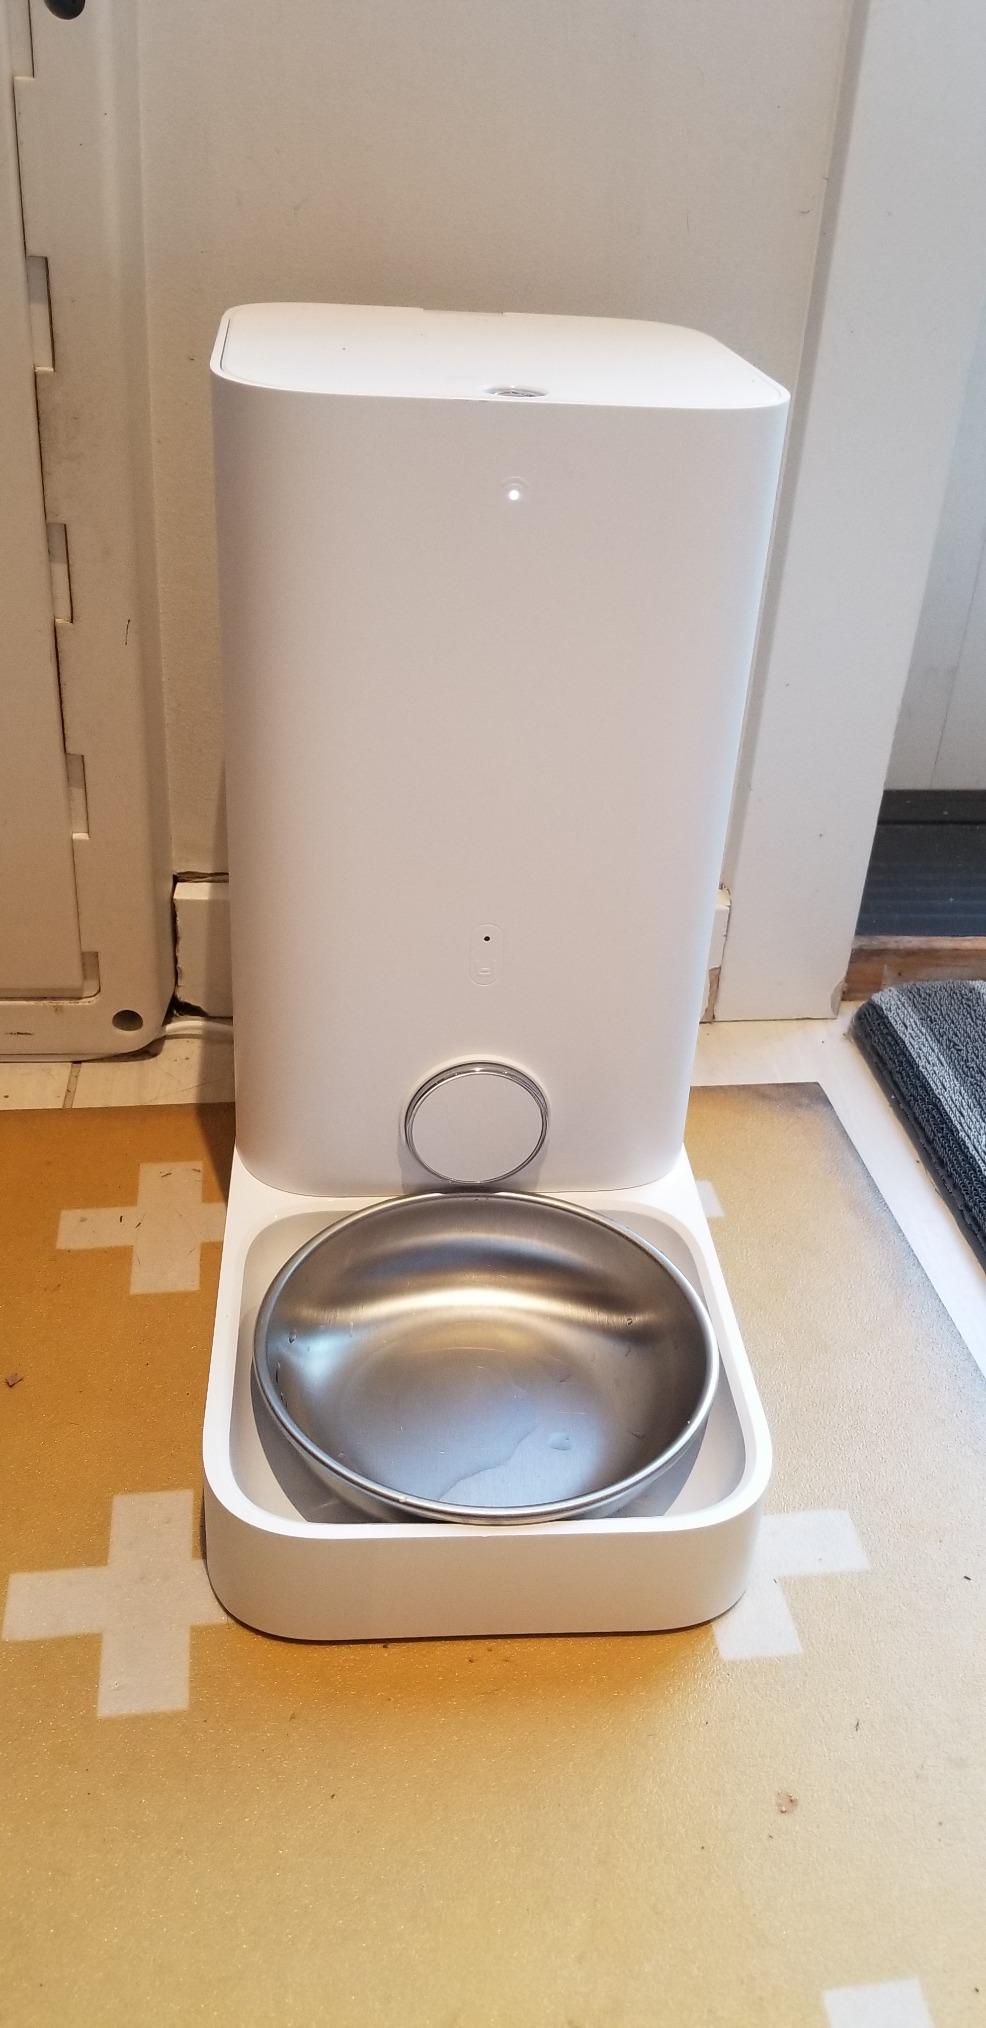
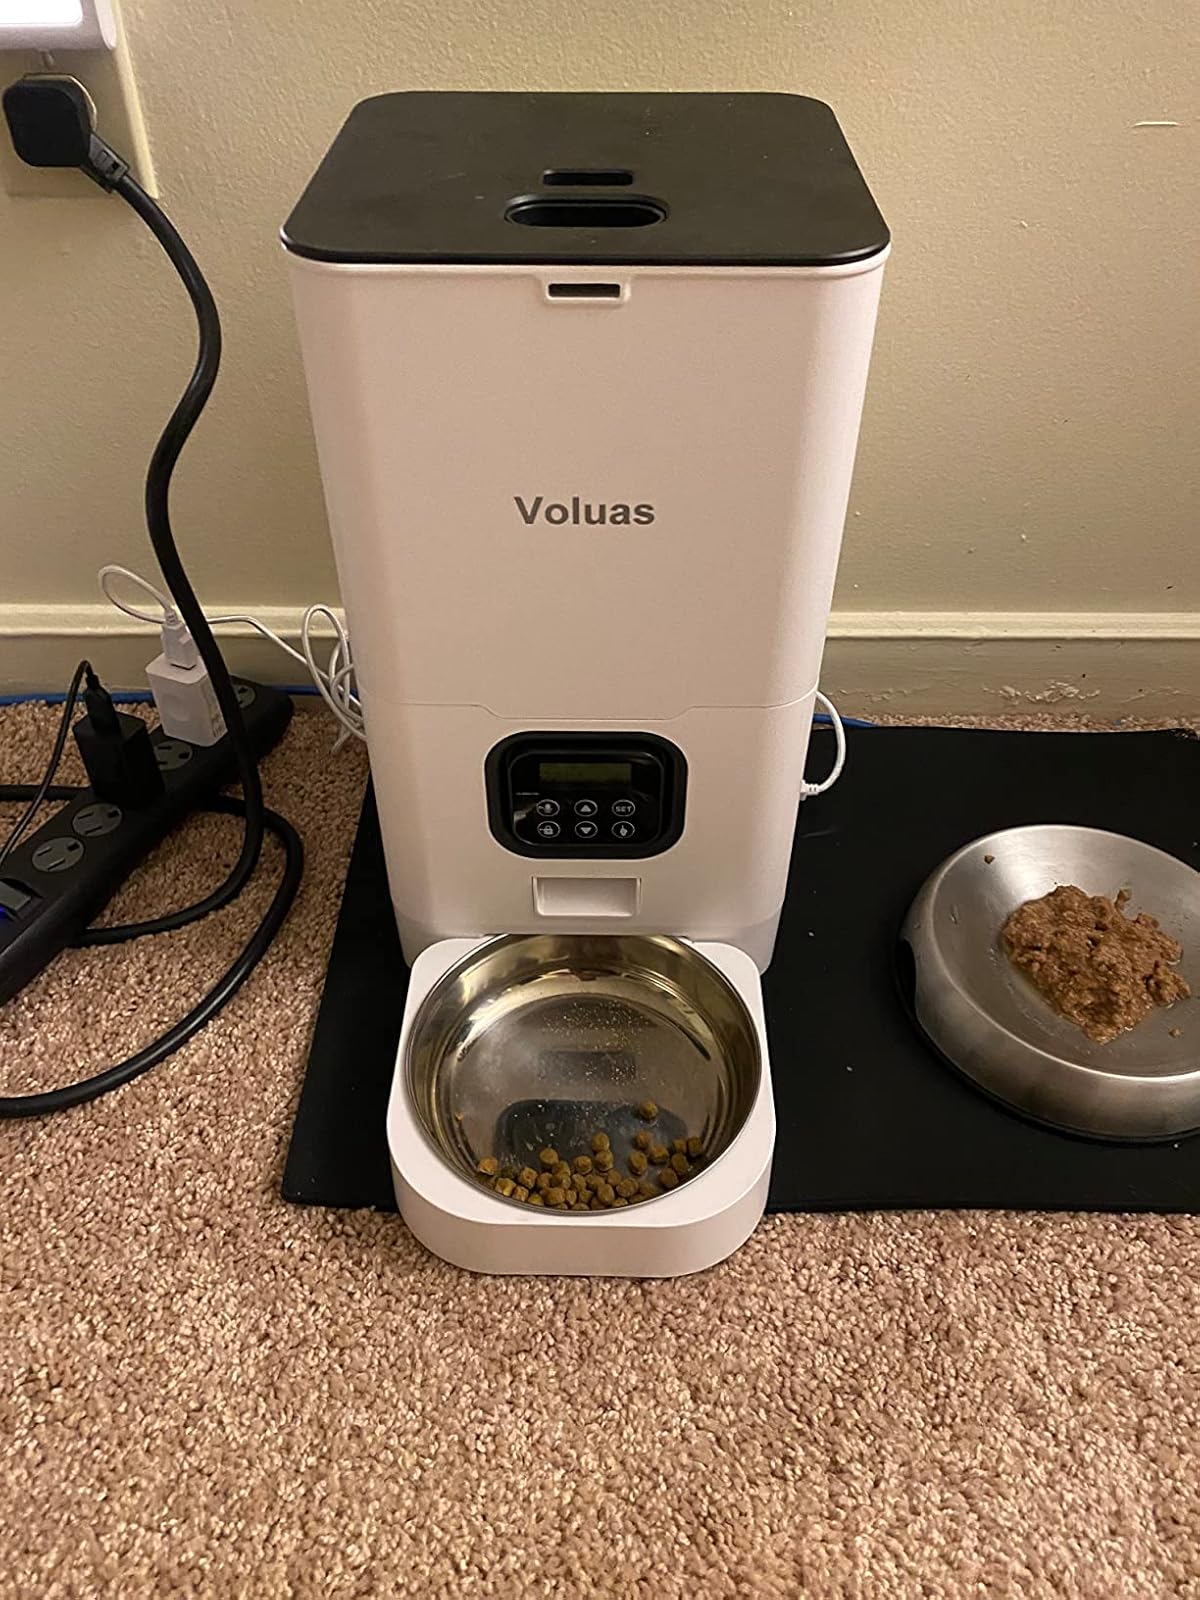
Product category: items_feeder
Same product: no